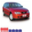
Label: automobile